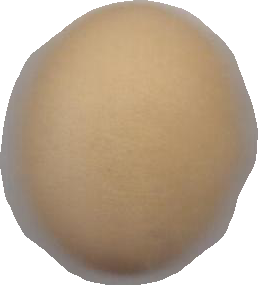
Variety: Dega